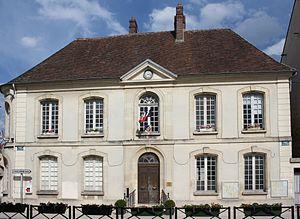
Jouarre est une commune française située dans le département de Seine-et-Marne en région Île-de-France.